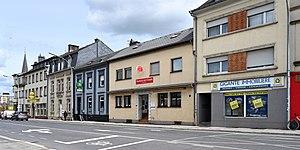
Luxembourg-ville, quartier de Hollerich